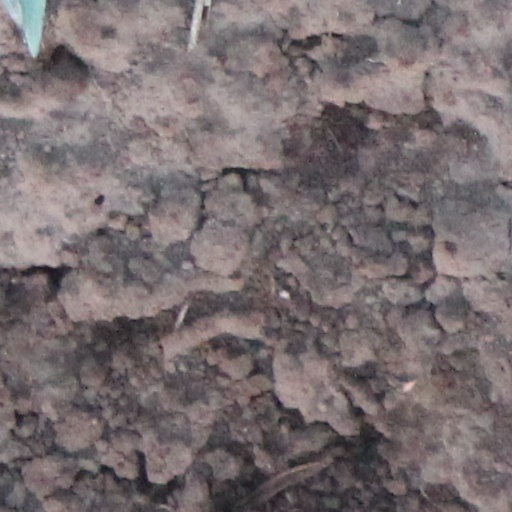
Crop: wheat